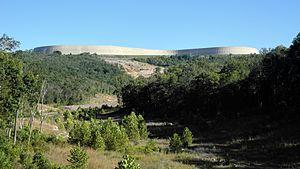
L'usine de production hydroélectrique par pompage et accumulation deTaum Sauk est située aux États-Unis, dans l'état du Missouri. L'usine est située dans les monts Ozarks, à proximité de la montagne Saint-François à environ 90 milles au sud de Saint-Louis, près de Lesterville, dans le comté de Reynolds. Ce complexe de production d'électricité est exploité par le groupe Ameren Missouri.